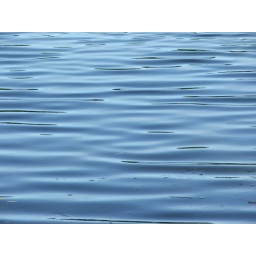
The water of the lake is so blue here, in the bright sunshine, that it almost doesn't look real